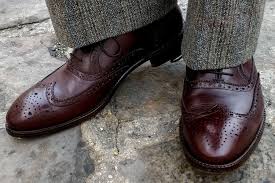
Label: Brogue